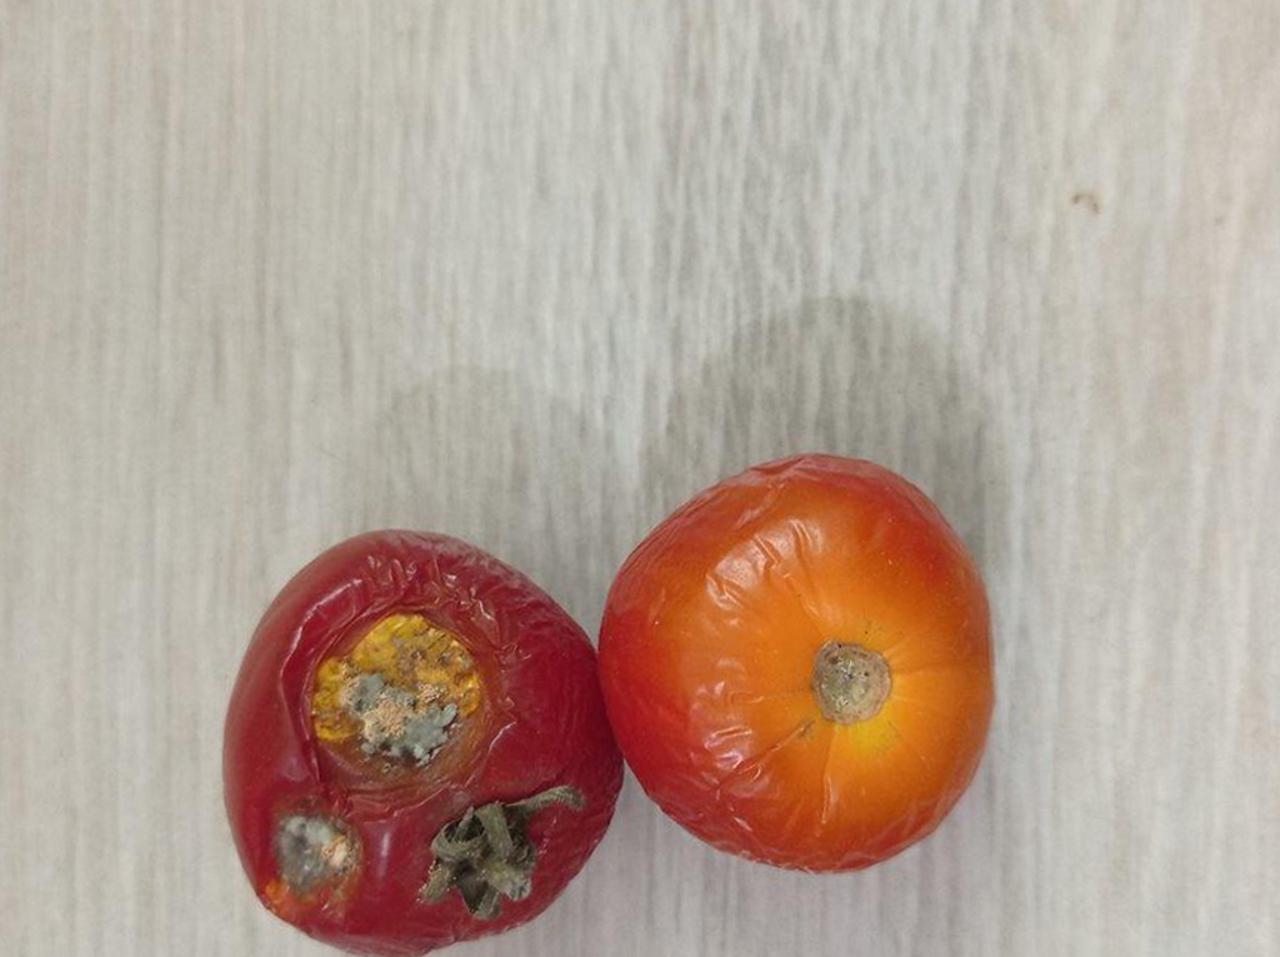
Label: Rotten